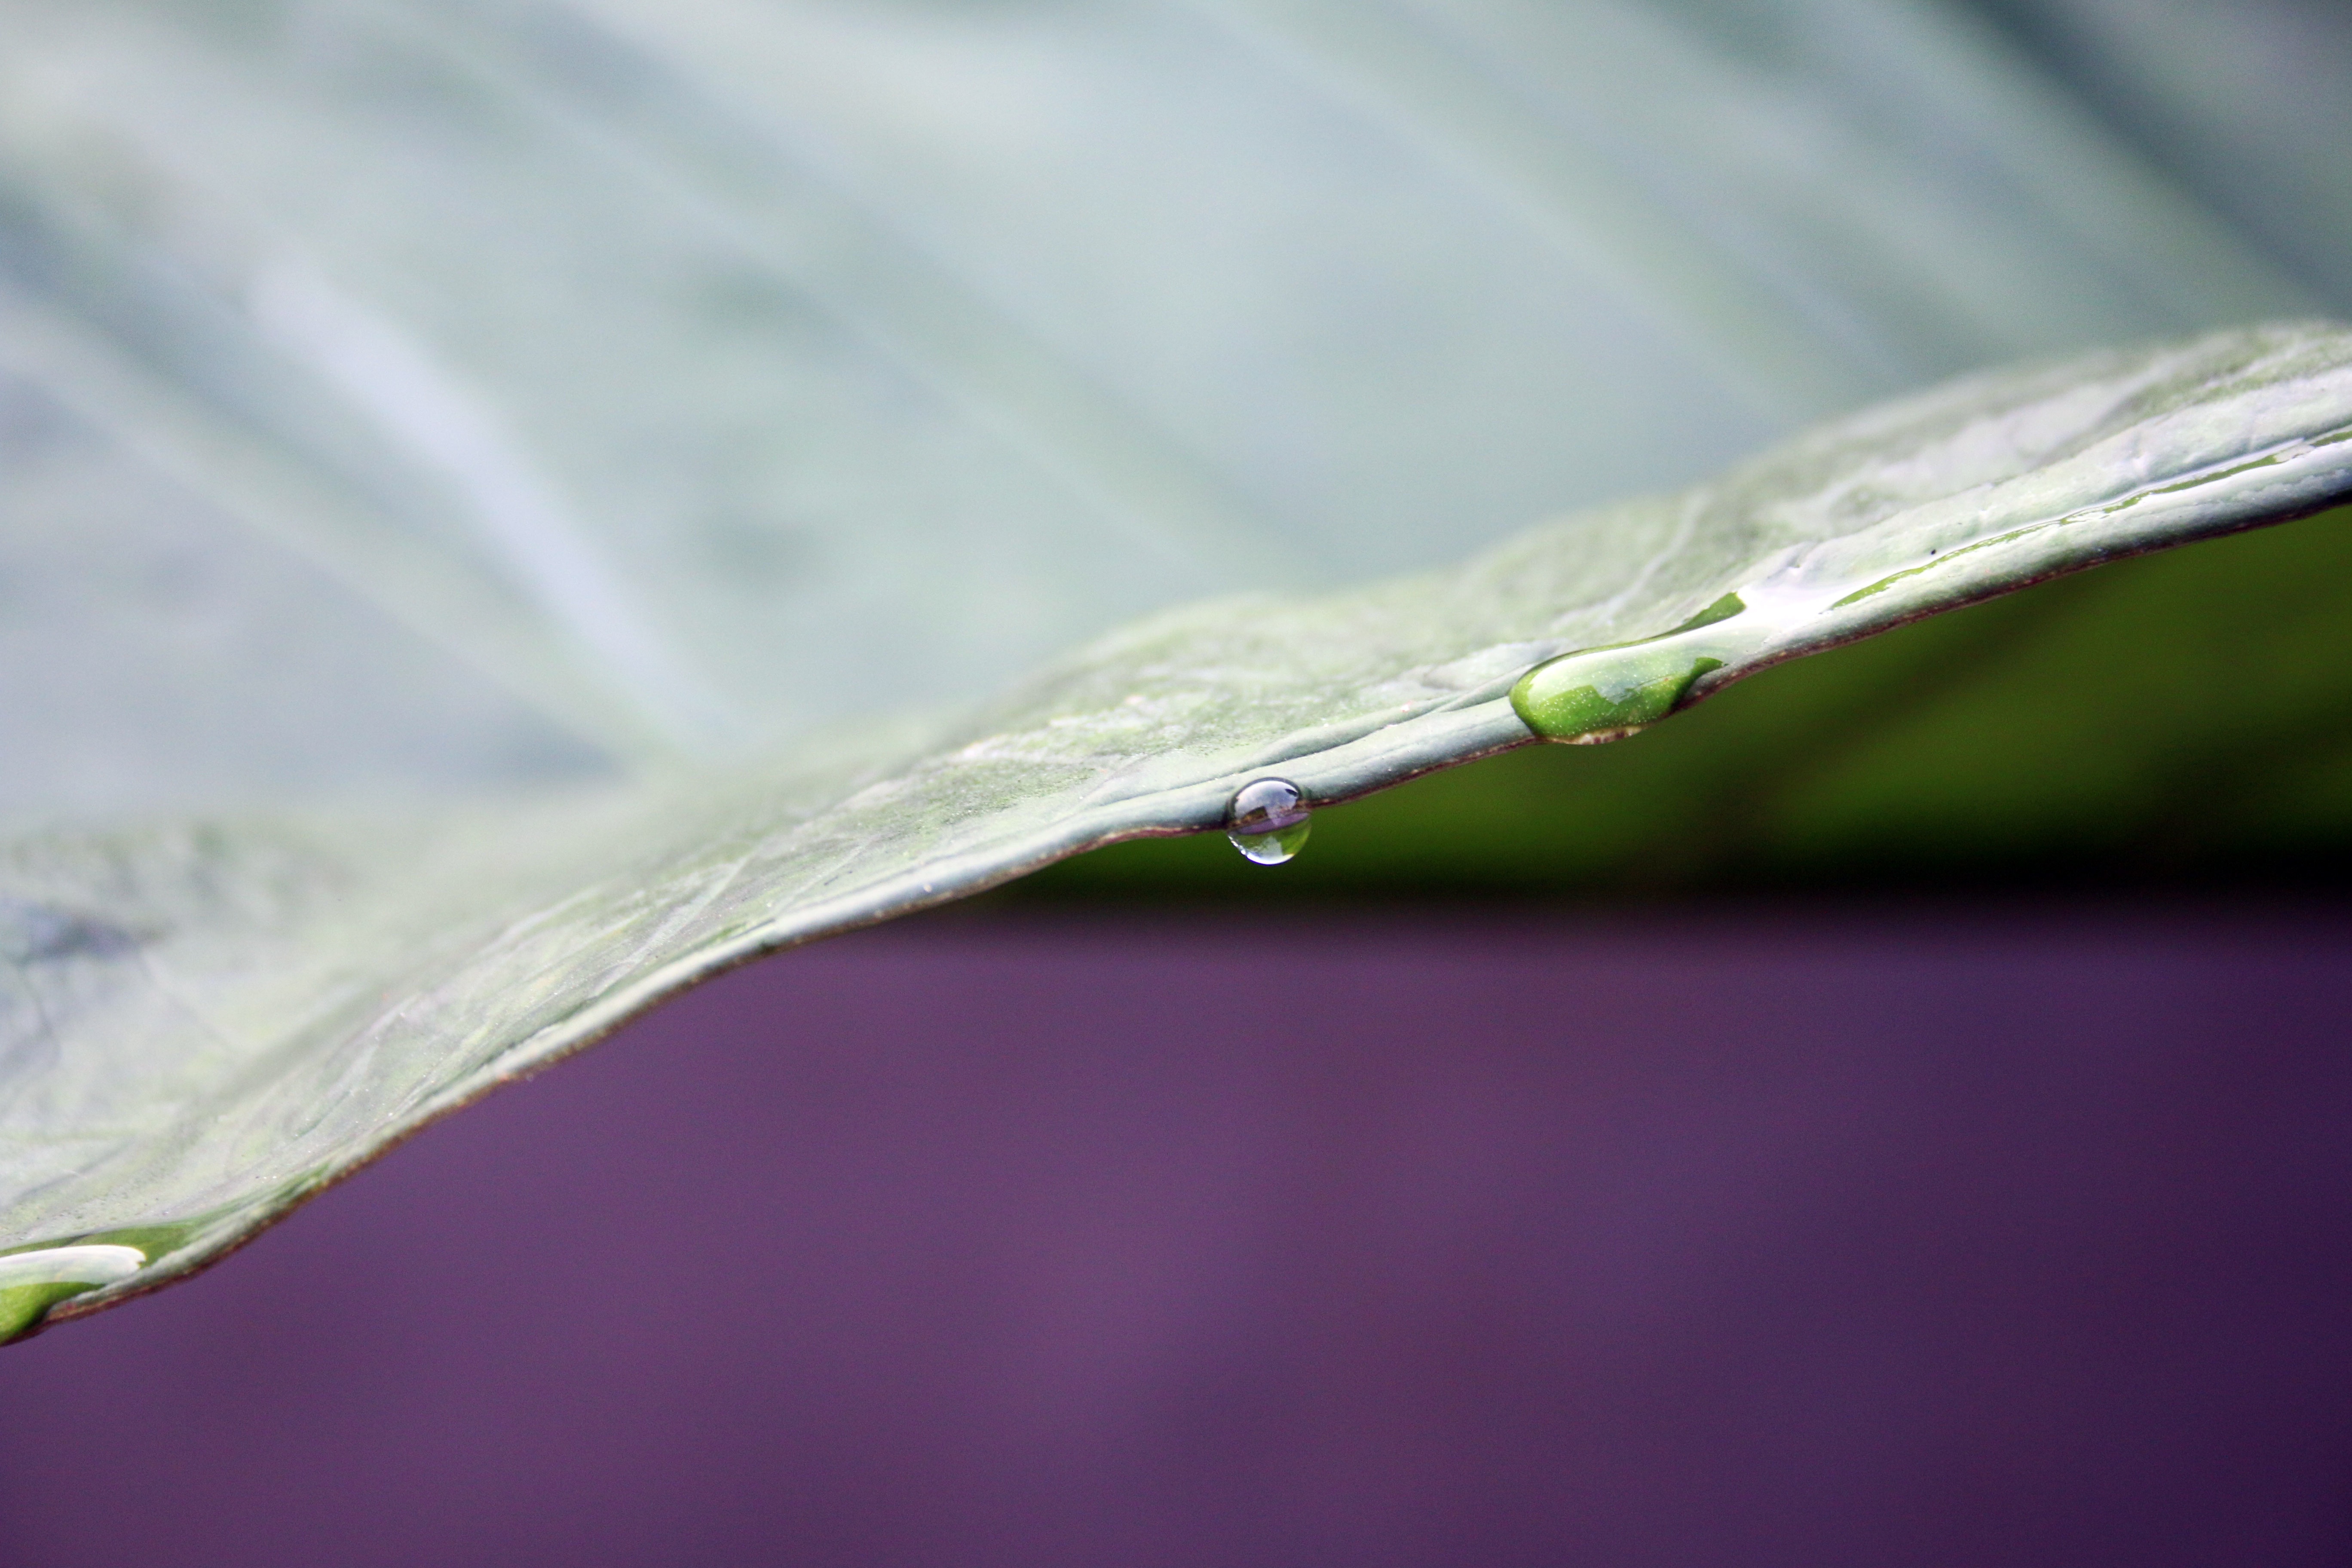
water, branch, drop, dew, wing, photography, leaf, flower, petal, green, close up, moisture, macro photography, plant stem